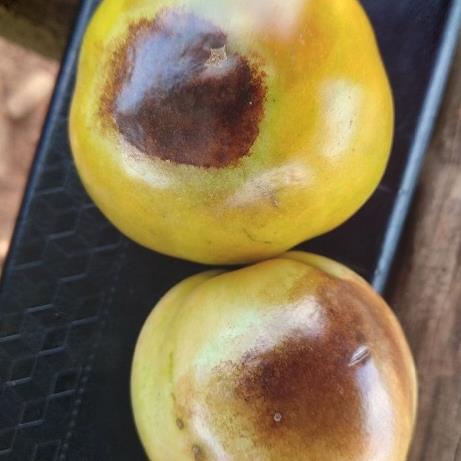
Crop: Tomato
Condition: blossom-end-rot-d